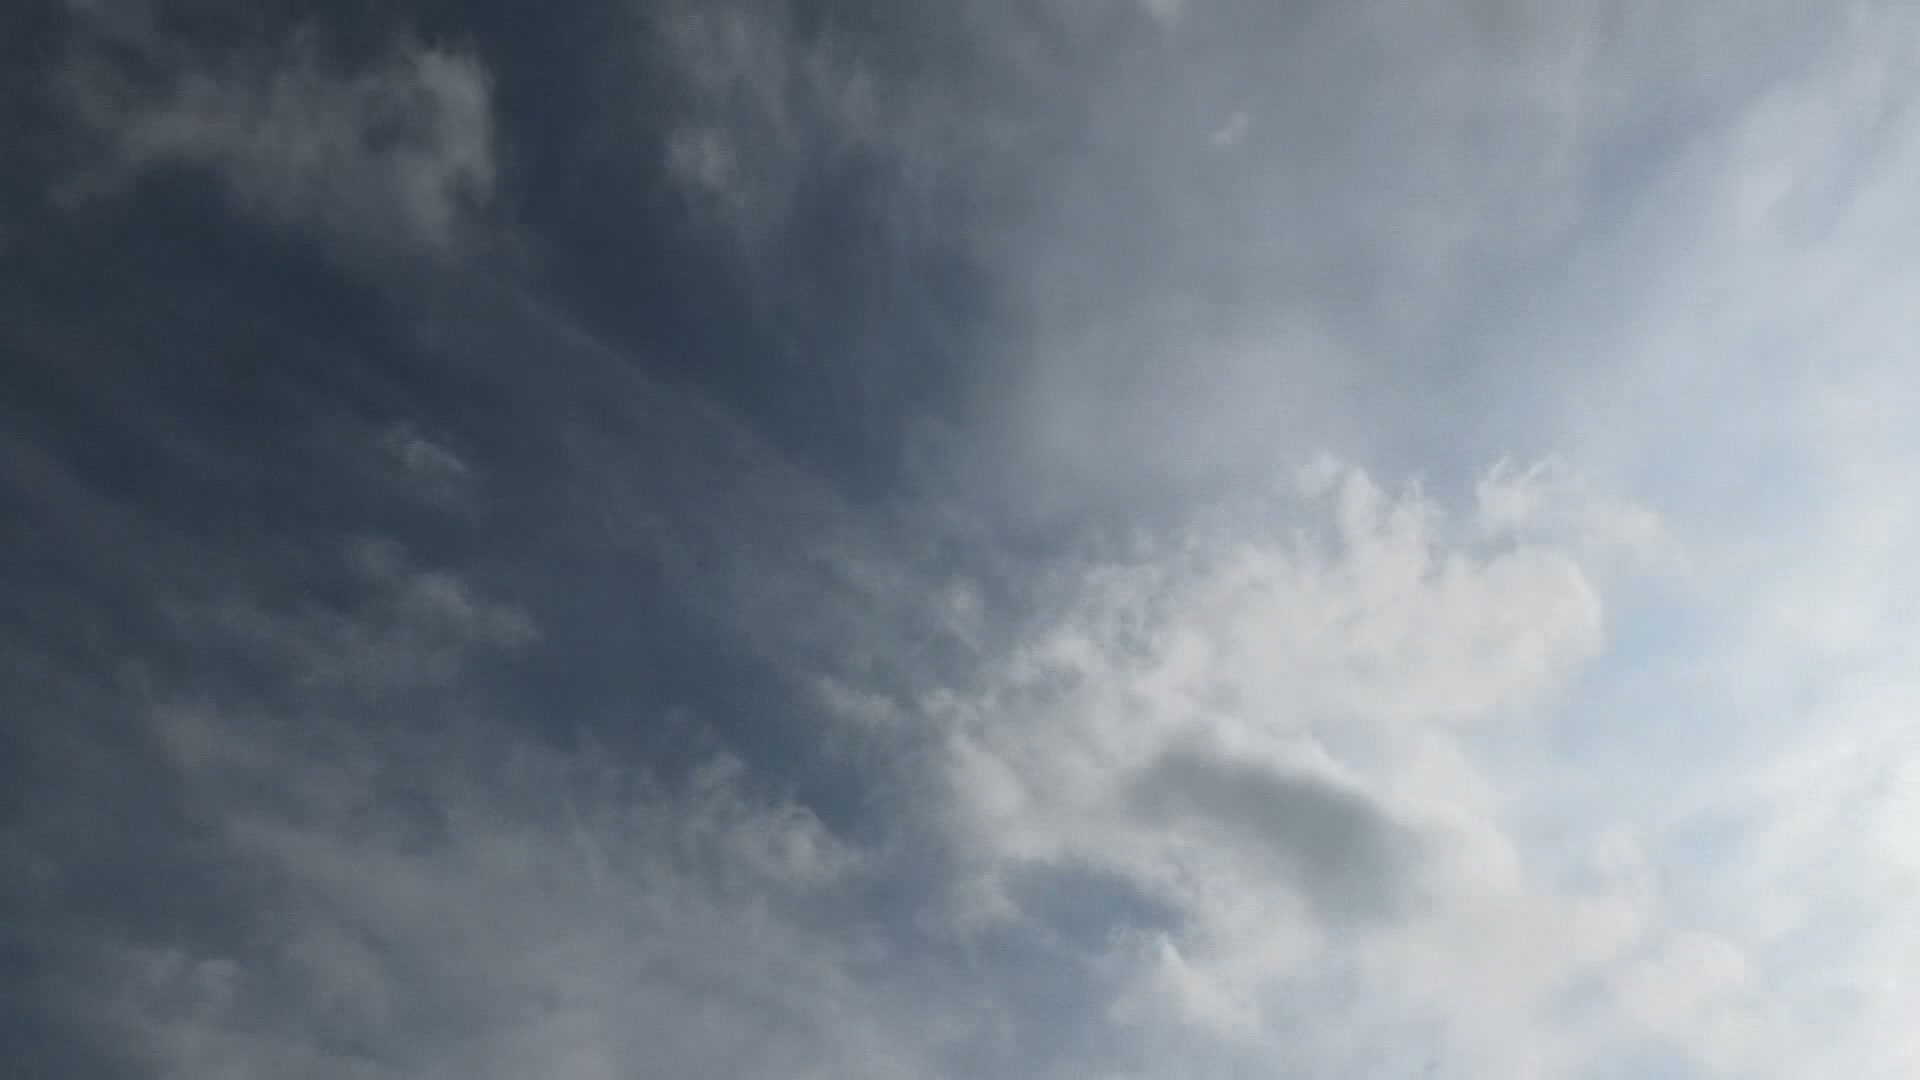
Cloud type: Altostratus